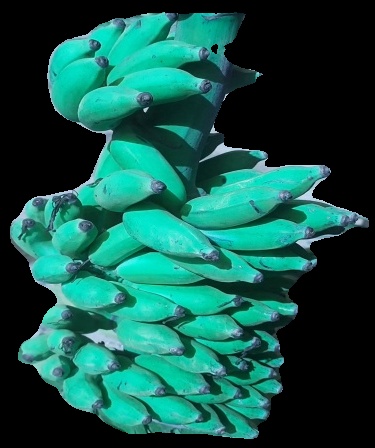
Variety: elakki-bale
Grade: grade3